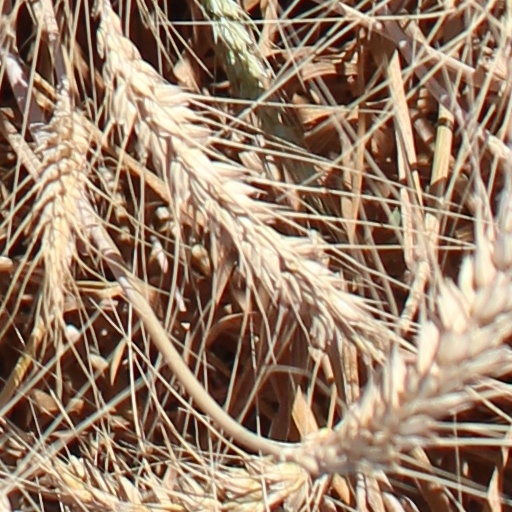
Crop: wheat